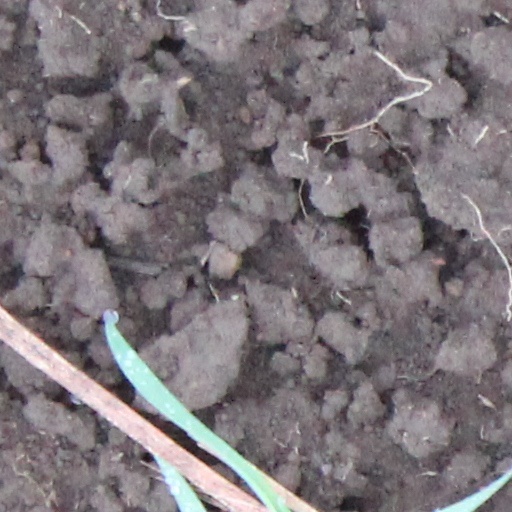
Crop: wheat